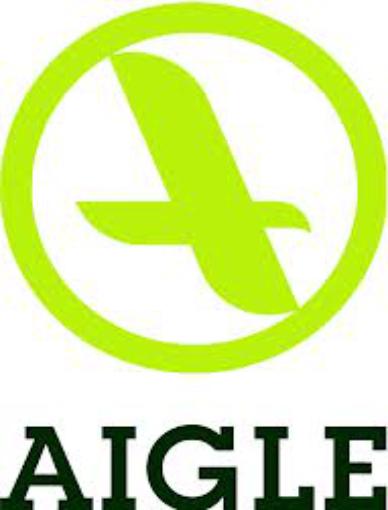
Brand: Aigle
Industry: Clothes